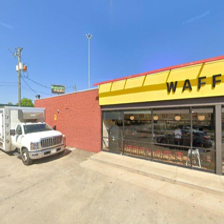
Label: streetView